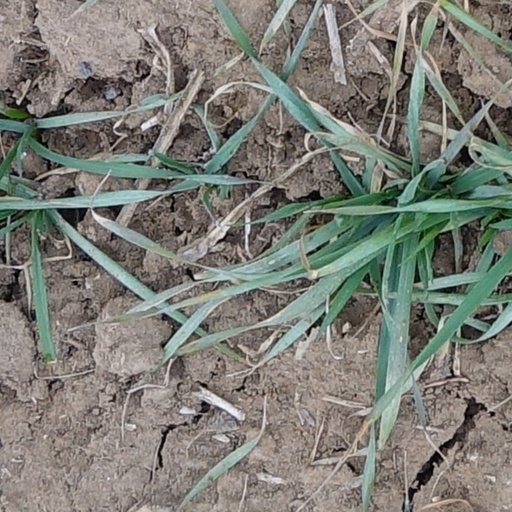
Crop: wheat